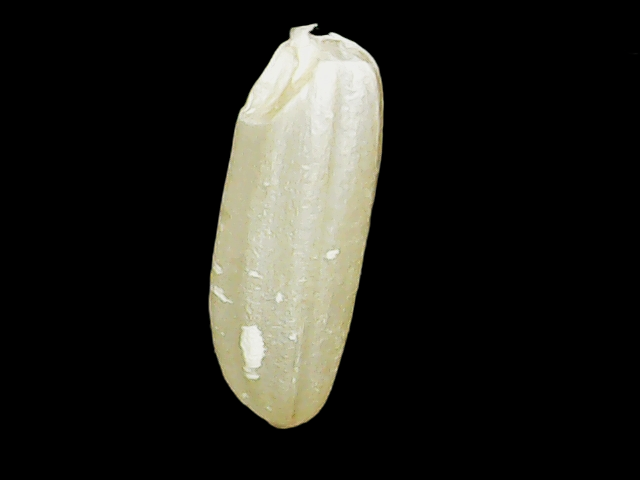
Rice variety: Binadhan12